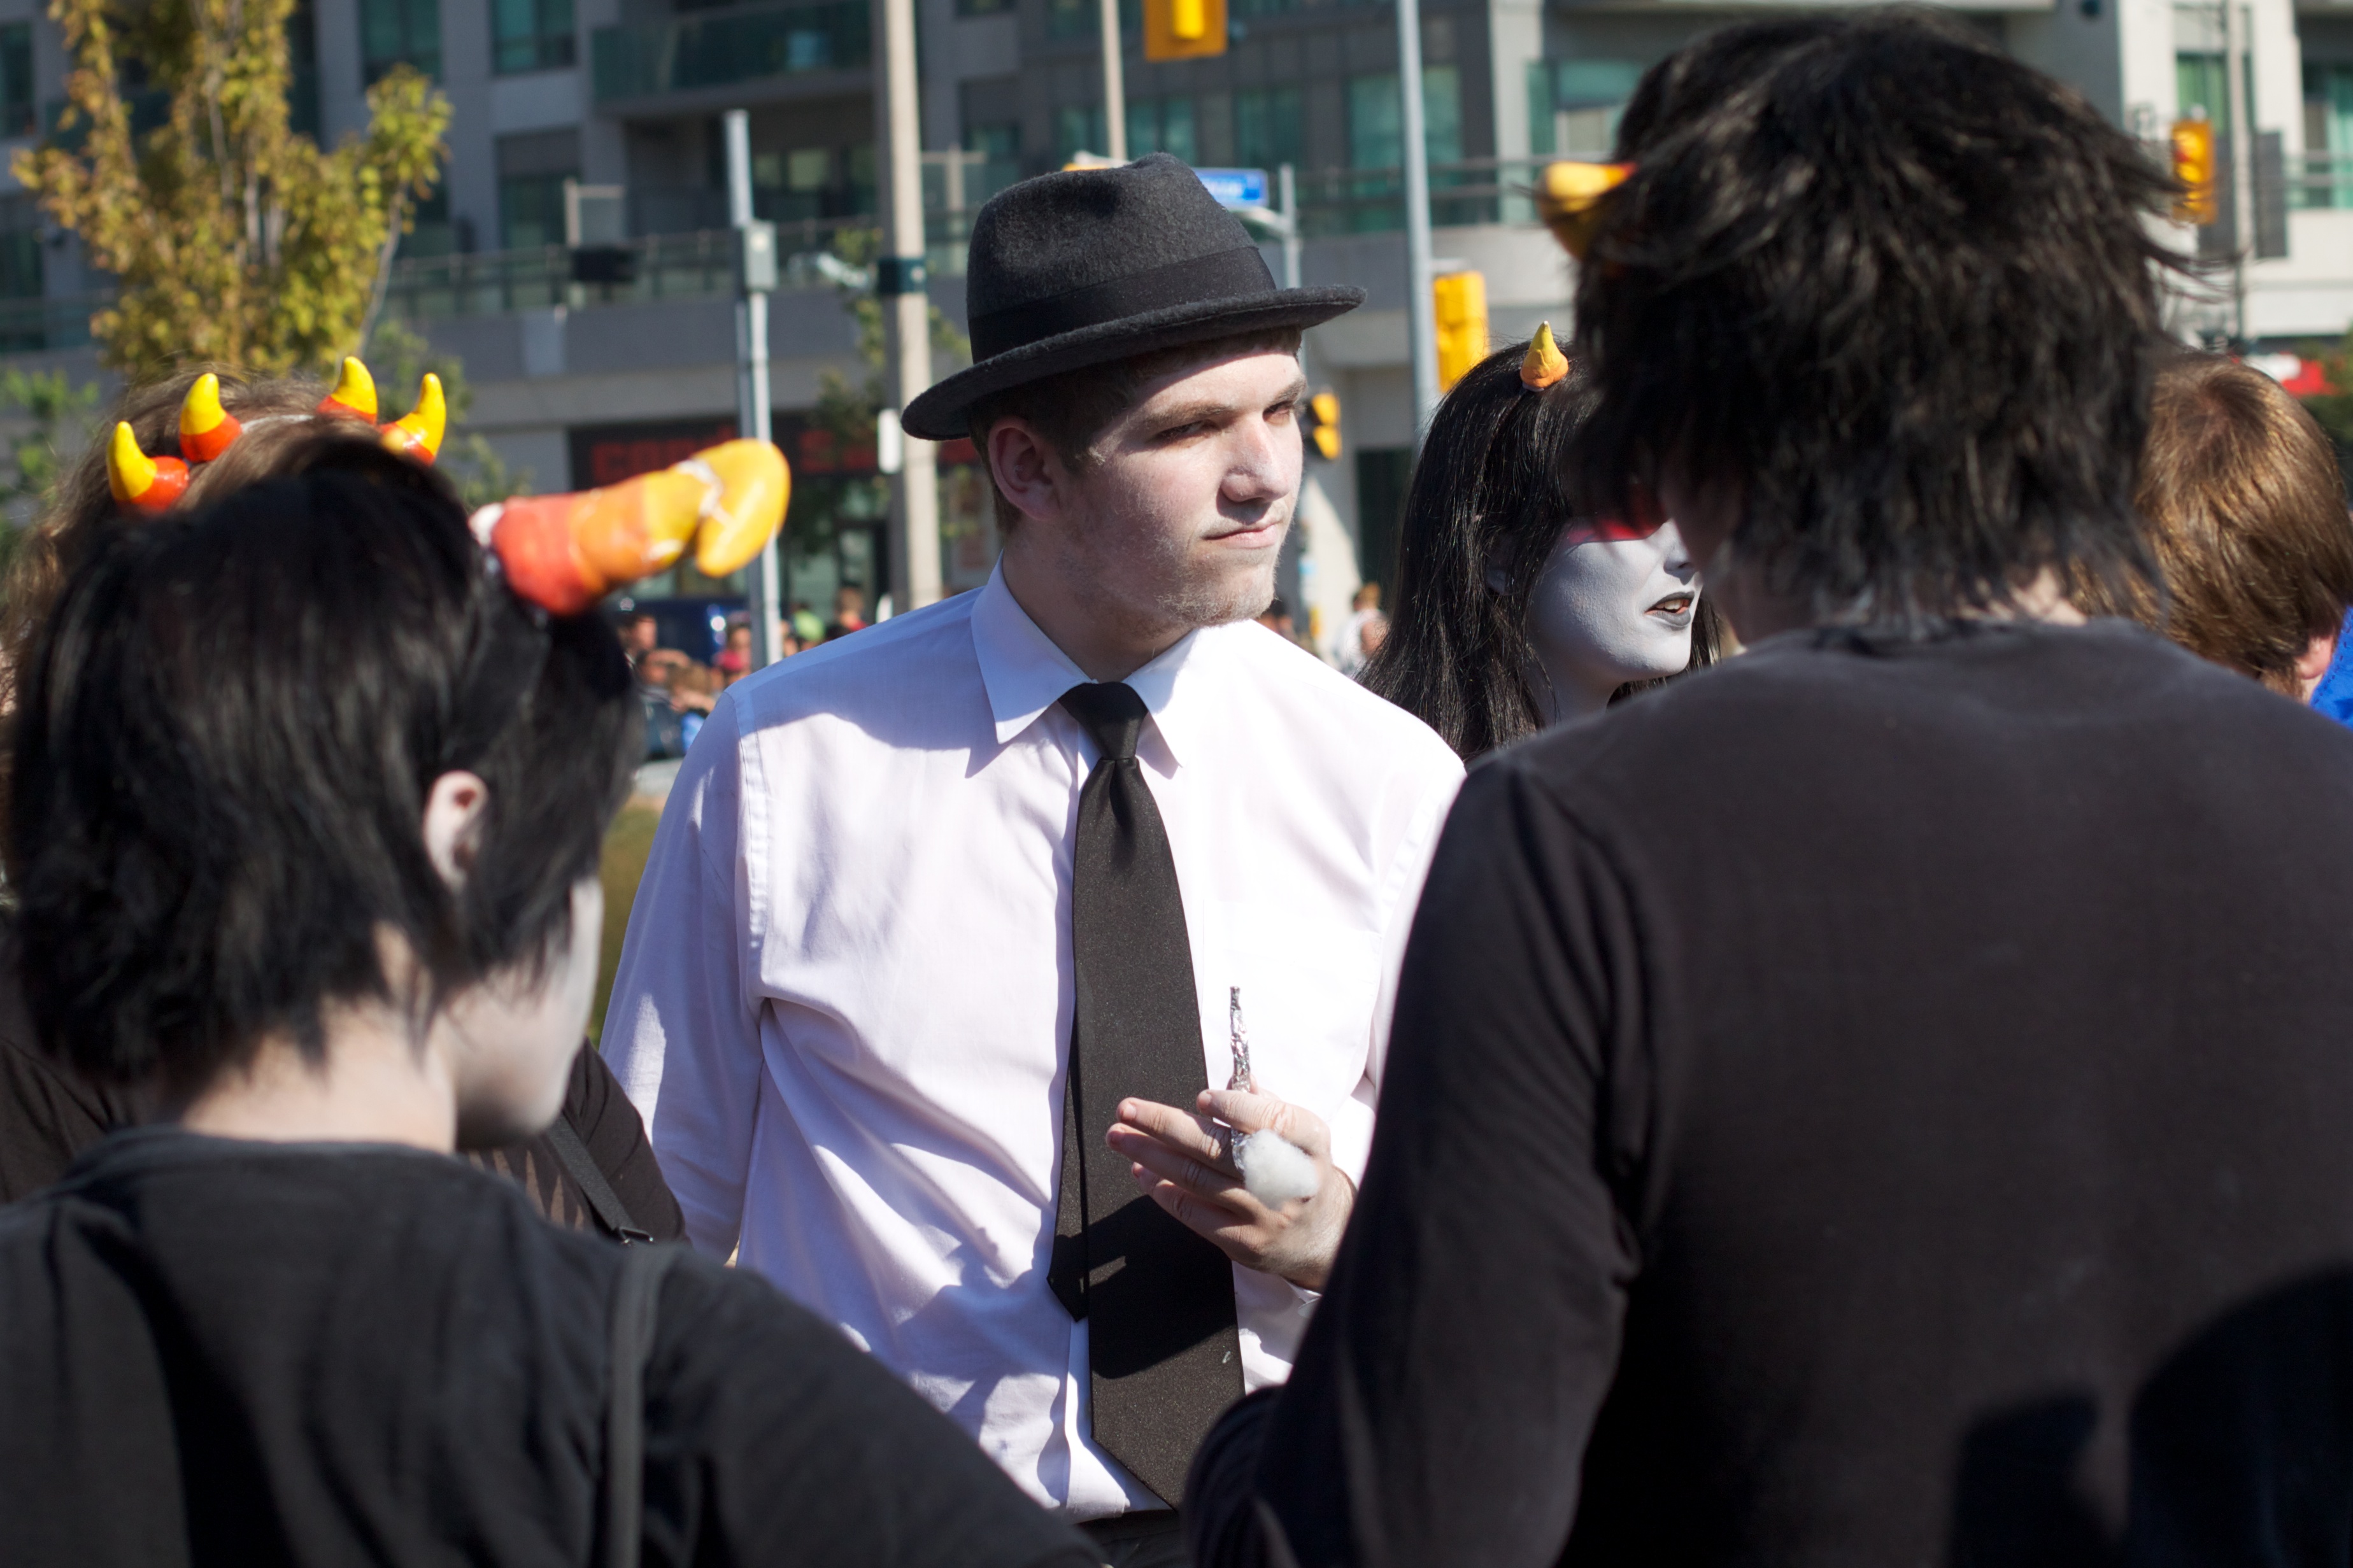
crowd, festival, demonstration, odyssey